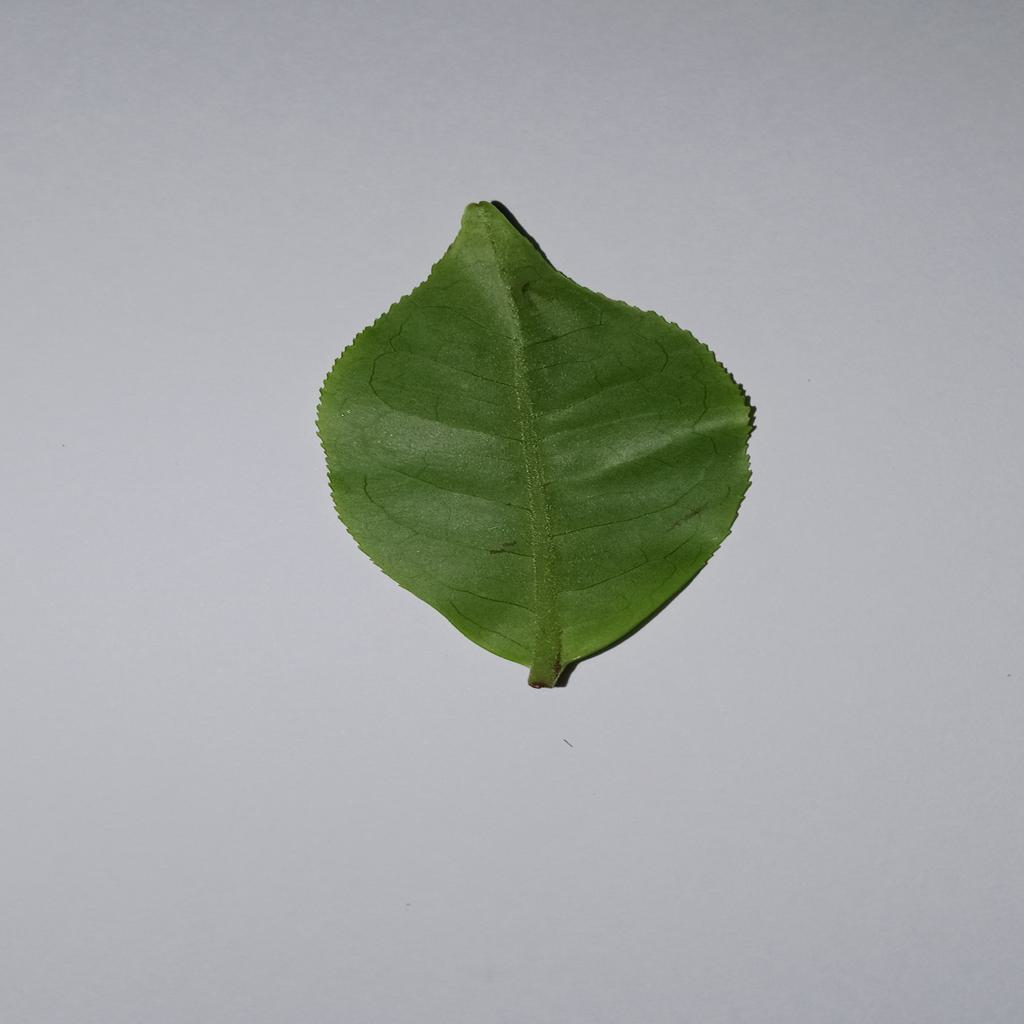
Label: Healthy